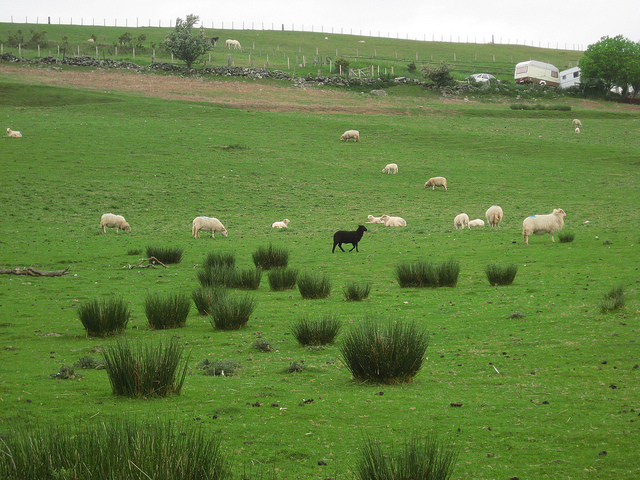
user: Given an image and a question. Answer the question in a short answer. Question: What is the dog doing? Short Answer:
assistant: herd